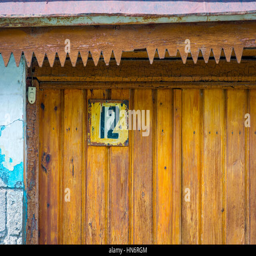
number on the old style door